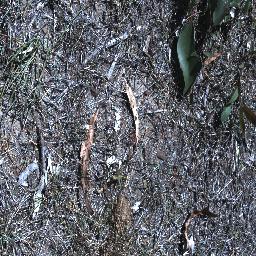
Label: negative